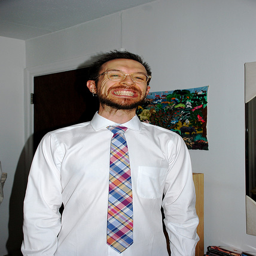
A man in shirt and tie smiling with glasses.
an emaciated man wearing tie standing erect showing teeth.
A man is smiling very big for the camera.
A man in shirt and tie has a very large smile.
A man smiles and stands in a room.